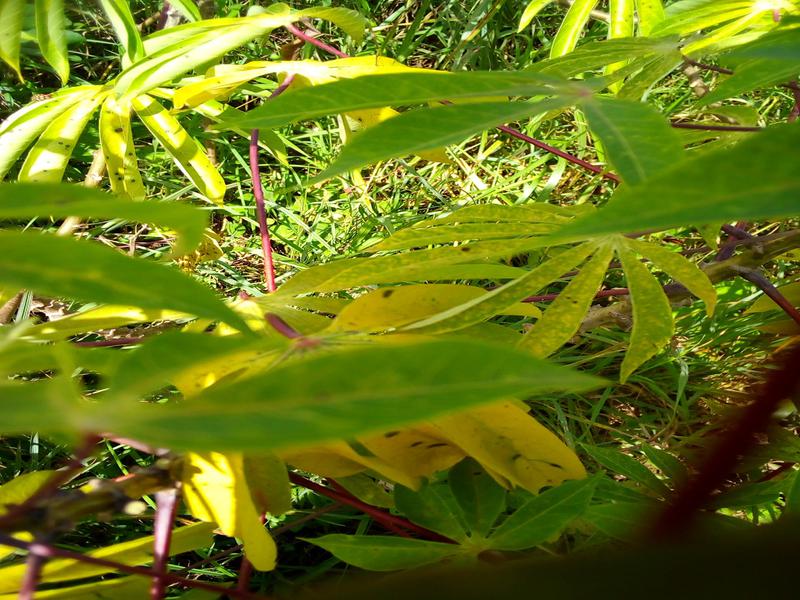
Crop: cassava
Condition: green_mottle